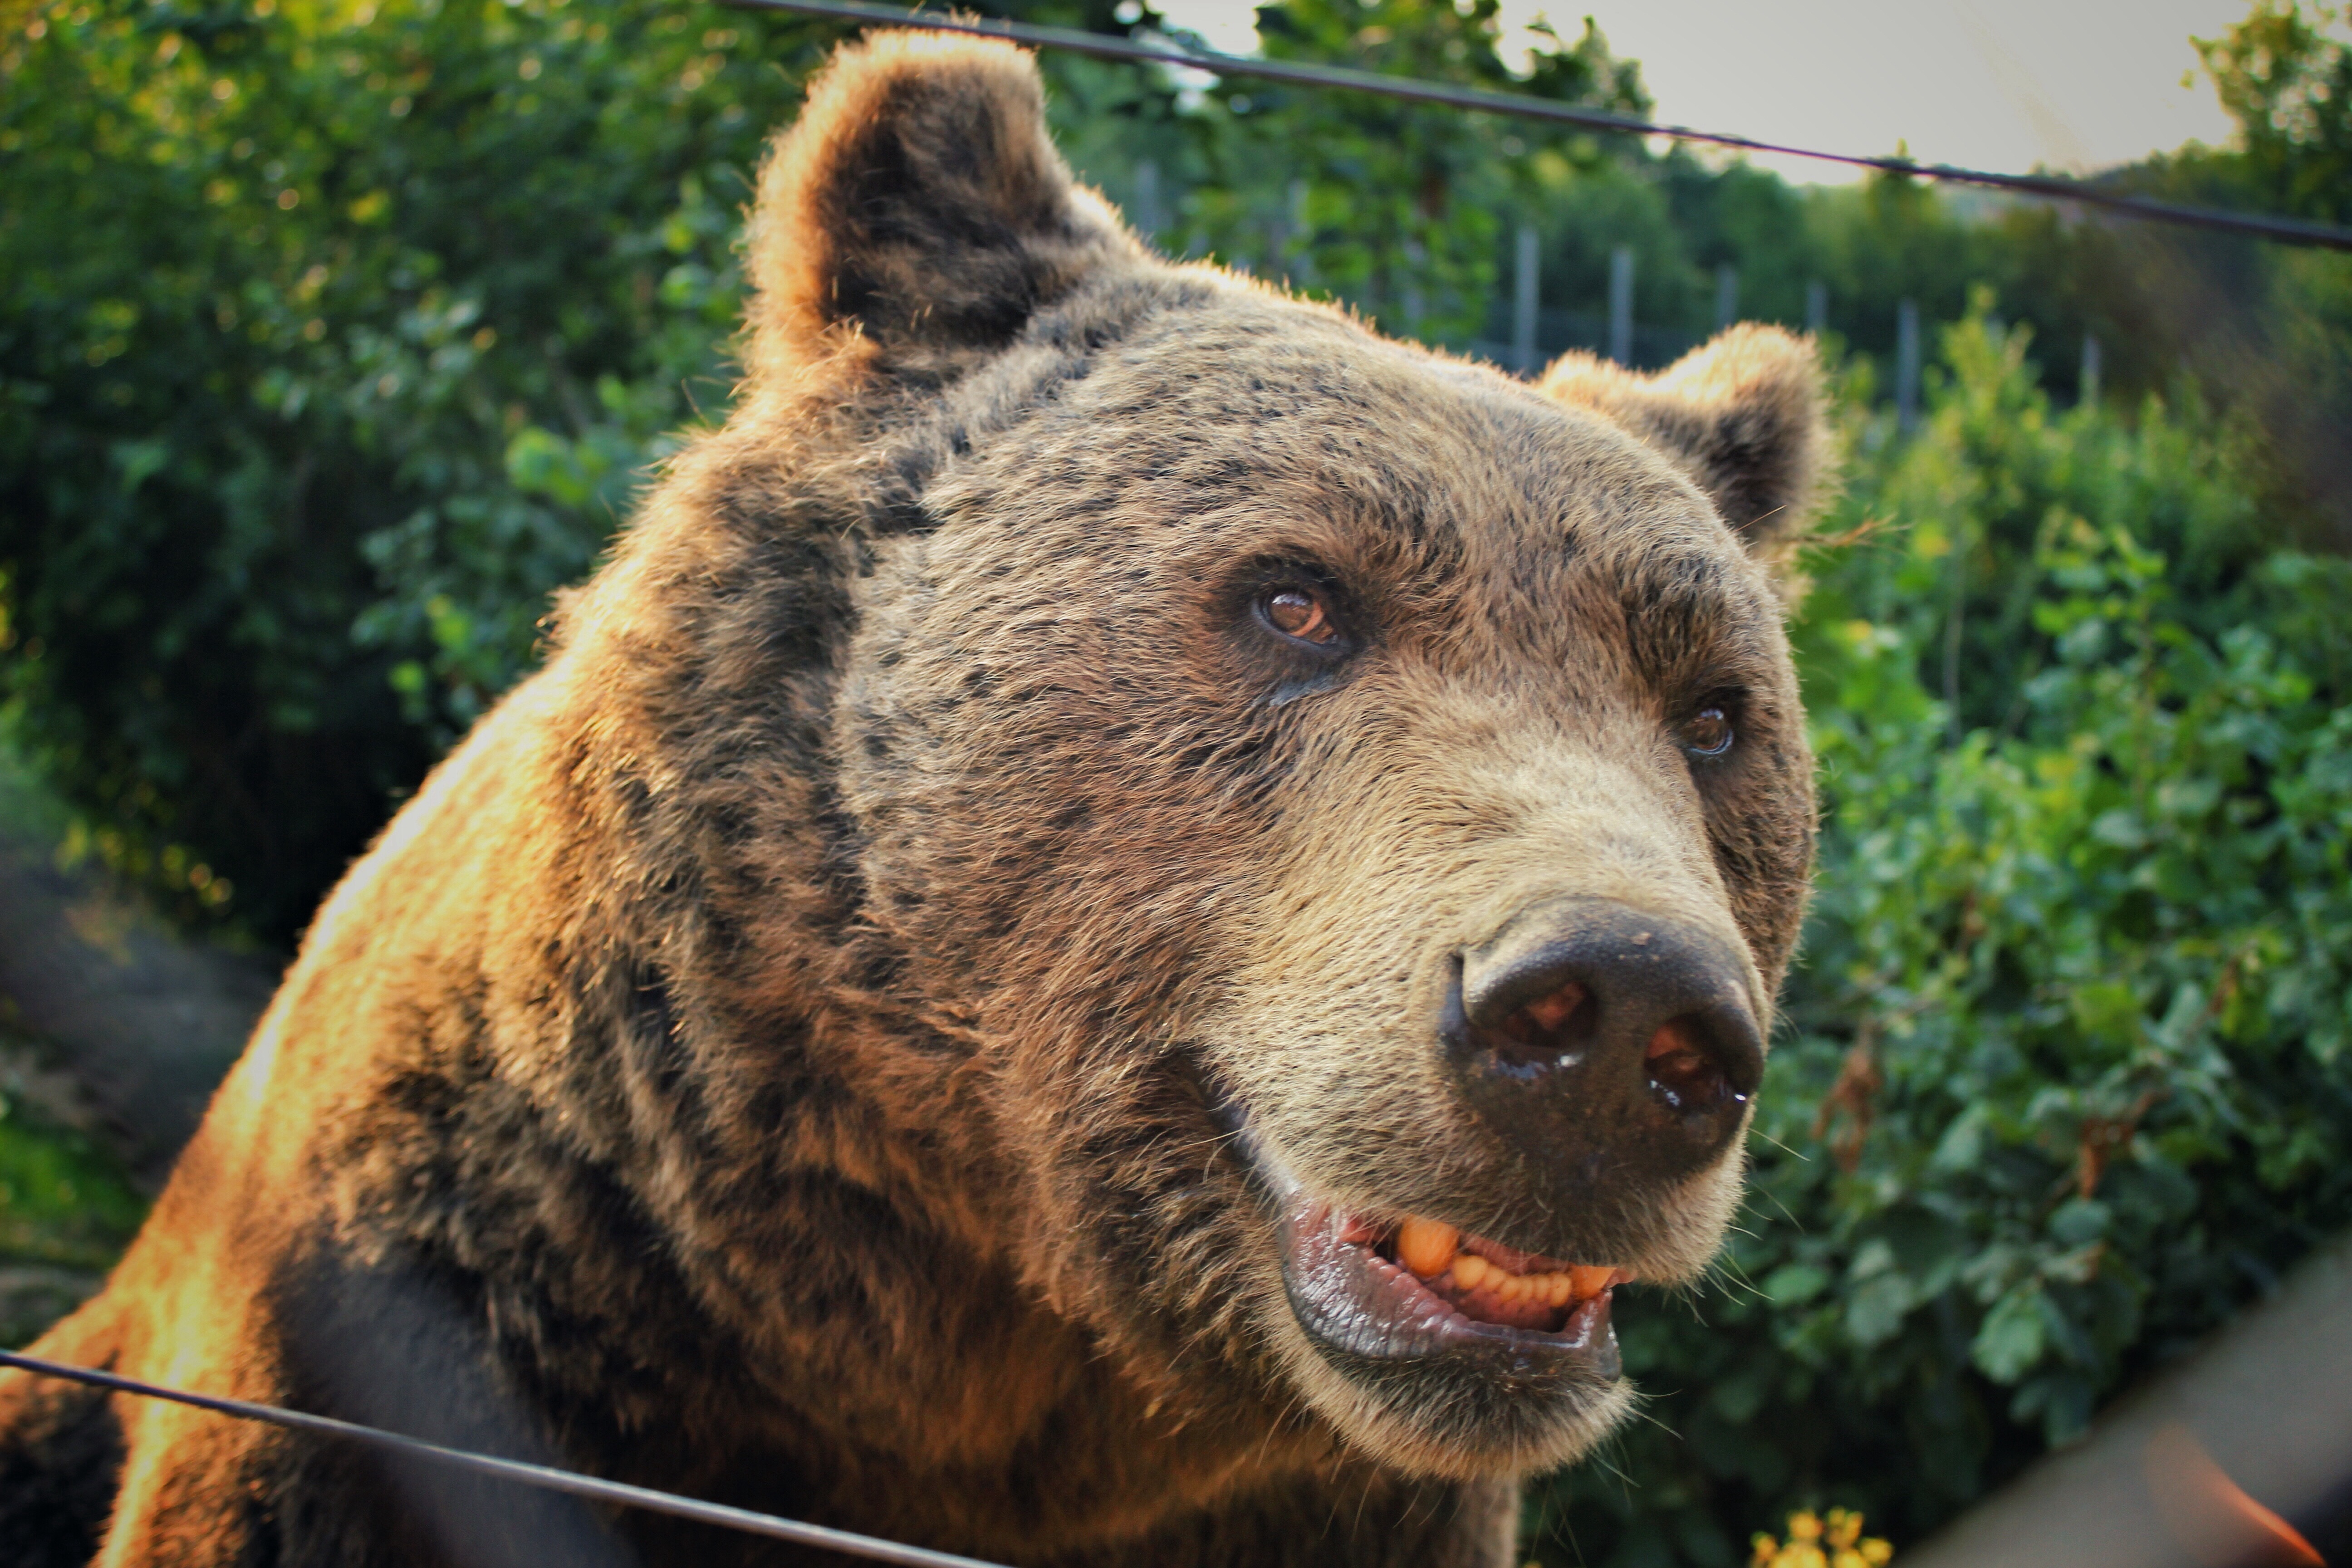
nature, sunset, animal, bear, wildlife, zoo, mammal, fauna, smile, brown bear, close up, croatia, vertebrate, grizzly bear, dog breed group, bear smile, bear refuge